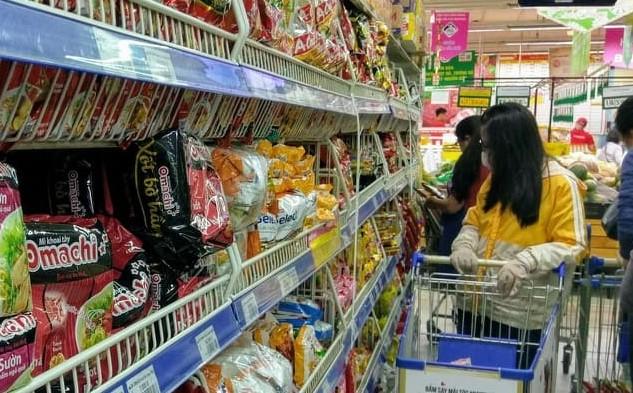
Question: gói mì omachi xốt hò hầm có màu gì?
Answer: gói mì có màu đen